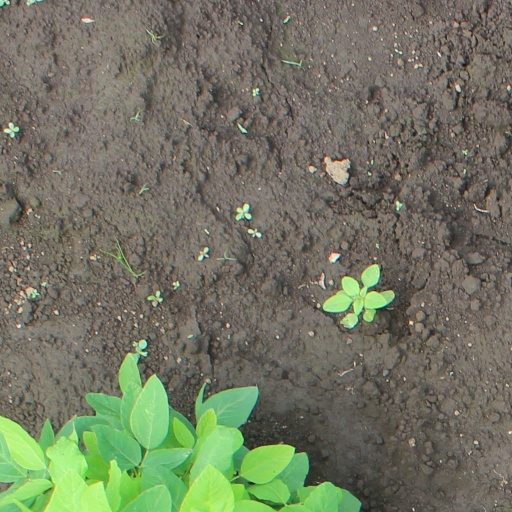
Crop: soybean